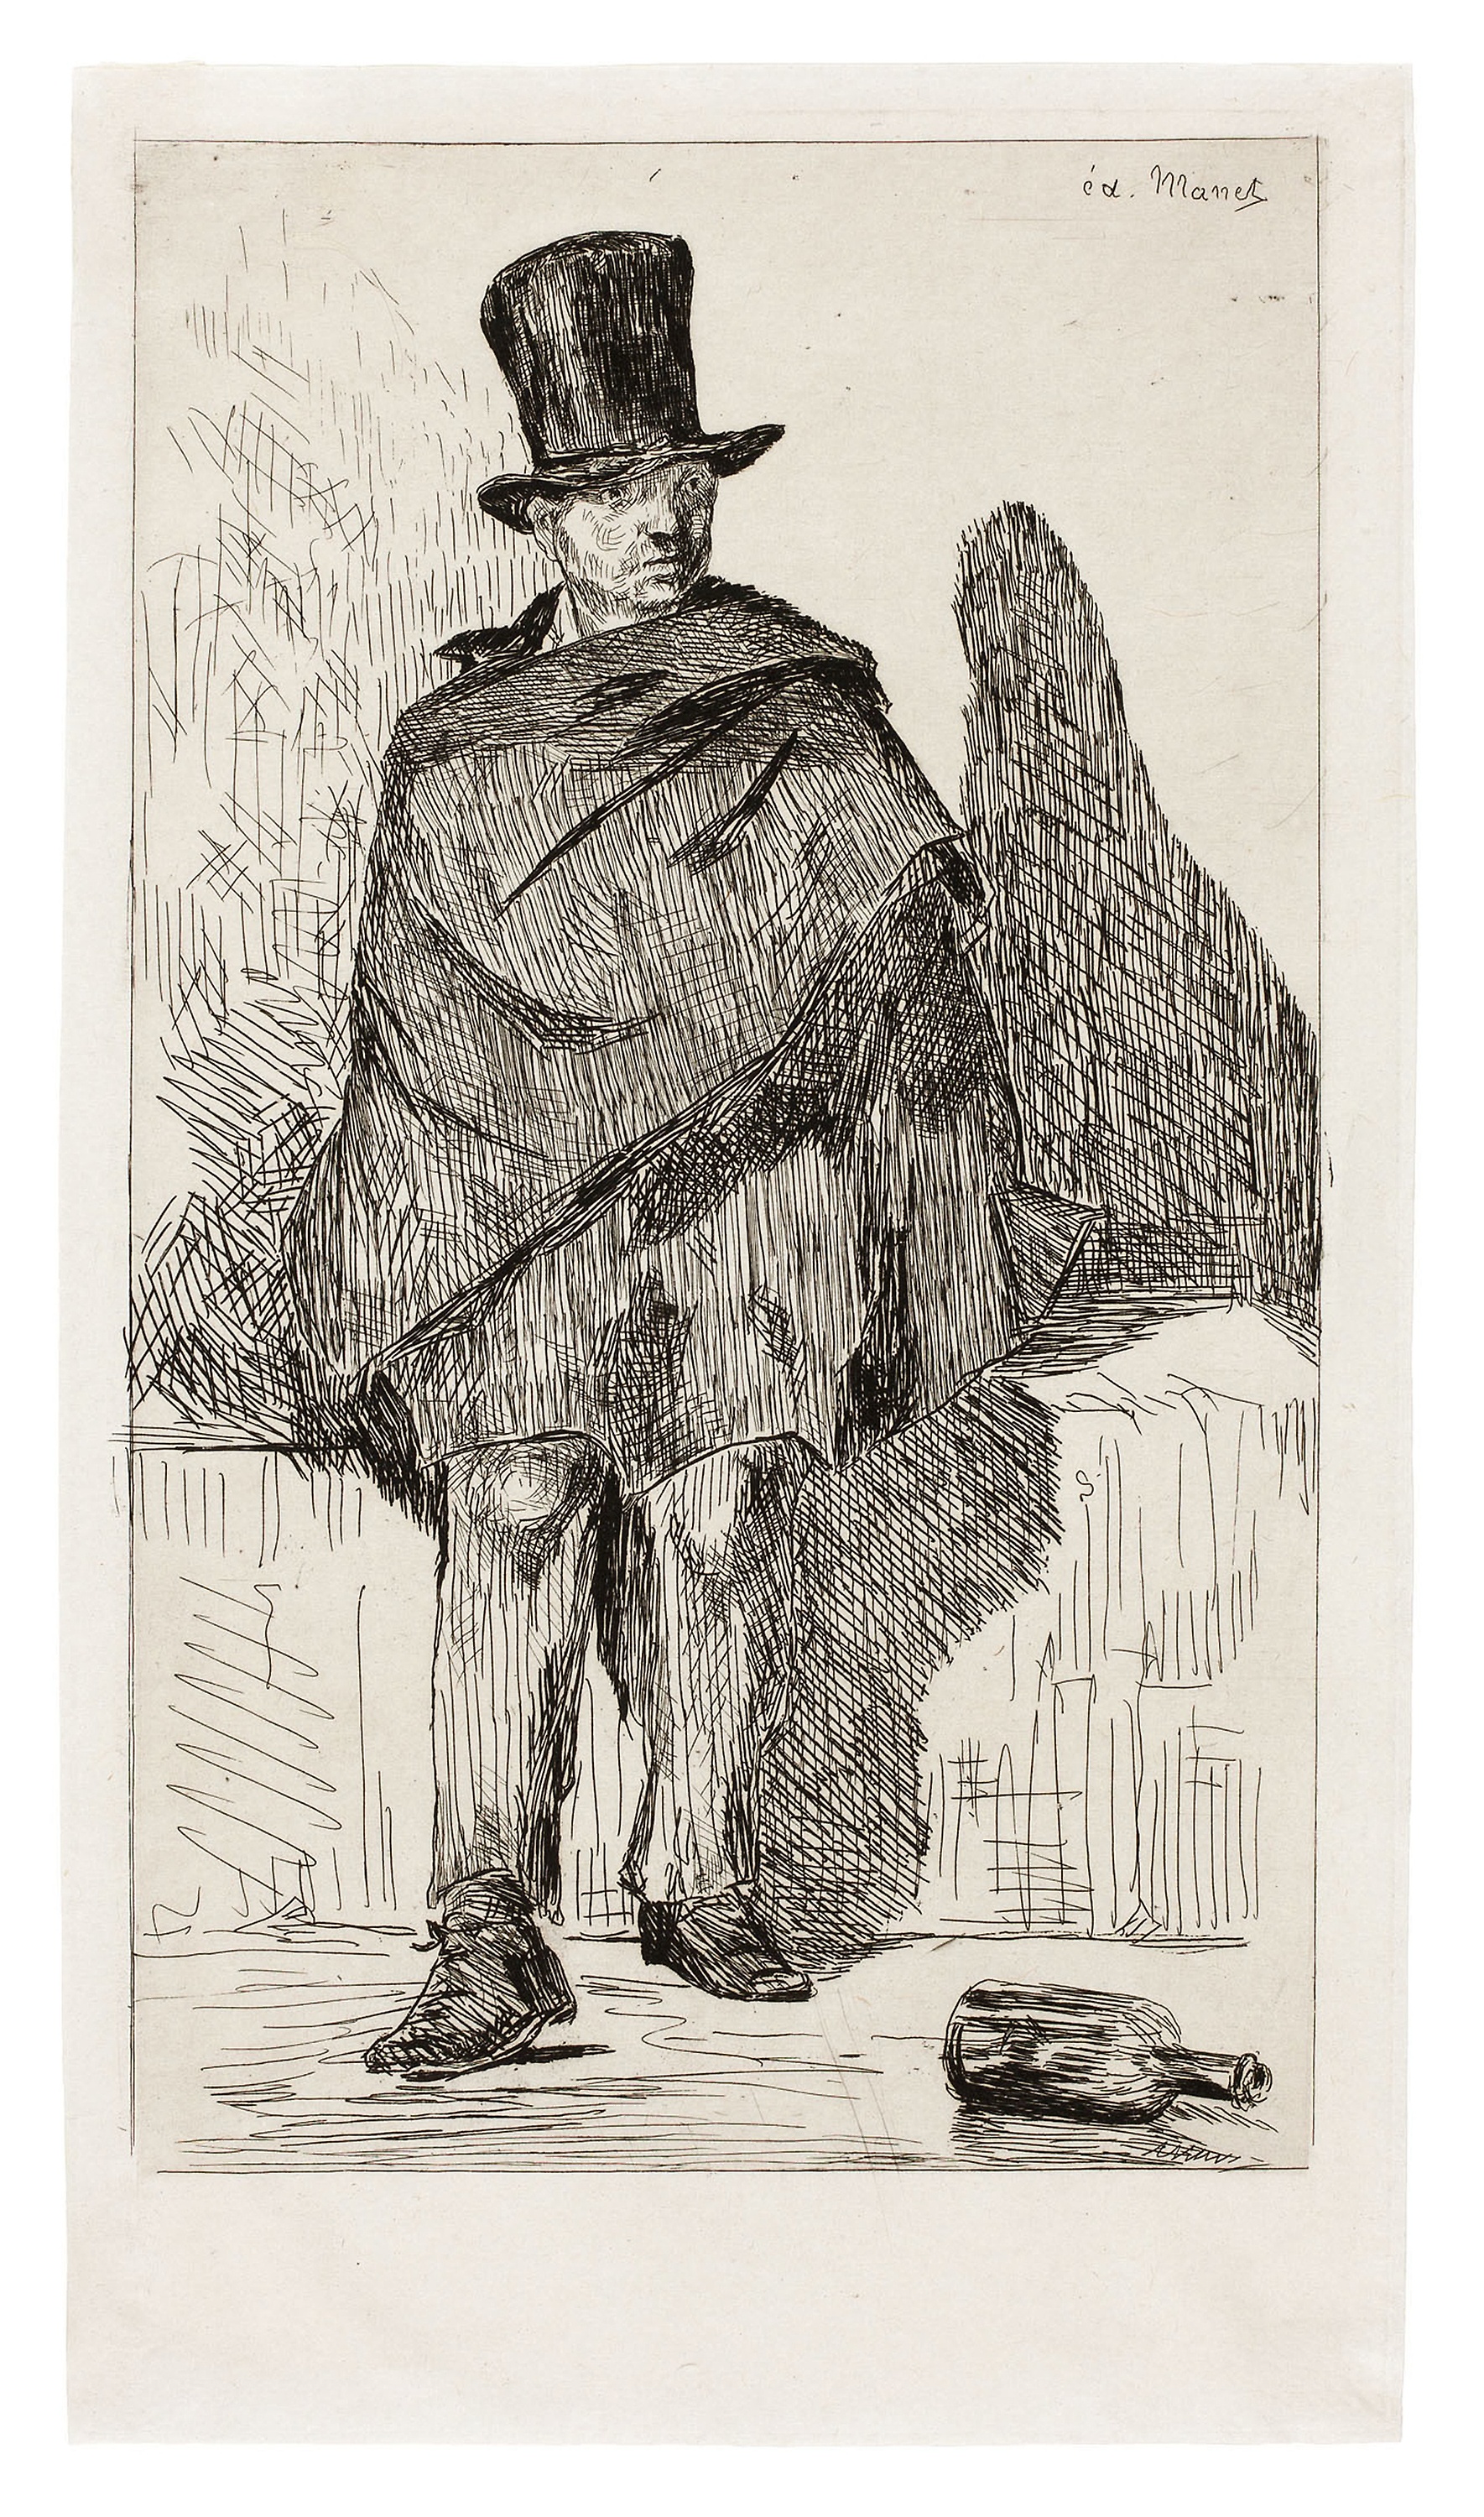
illustration, costume design, artwork, art, printmaking, drawing, painting, vintage clothing